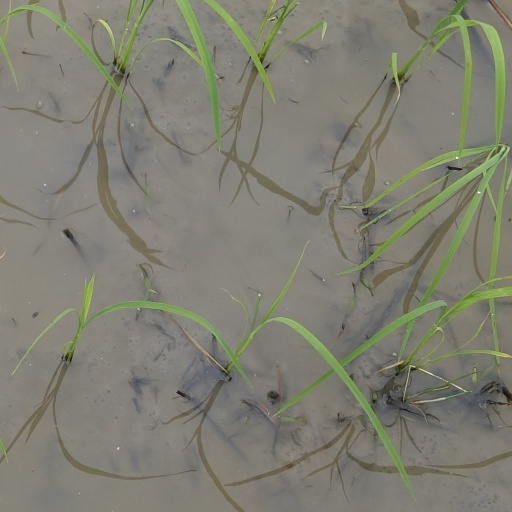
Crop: rice